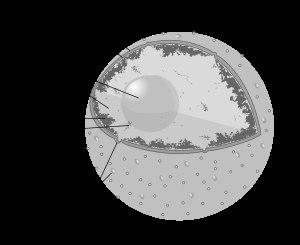
L'euchromatine est la chromatine qui apparaît partiellement décondensée en interphase.